Tägerig

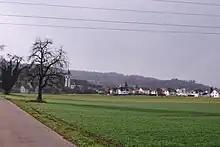
Tägerig

Tägerig has an area, , of . Of this area, 42.9% is used for agricultural purposes, while 39.2% is forested. Of the rest of the land, 15.5% is settled (buildings or roads) and the remainder (2.4%) is non-productive (rivers or lakes).